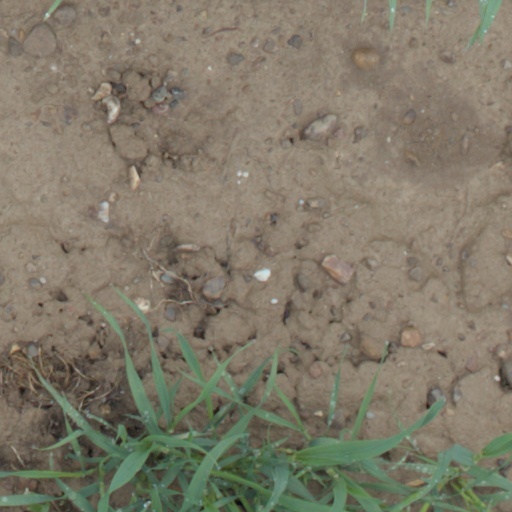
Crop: wheat